Oxford University Dramatic Society

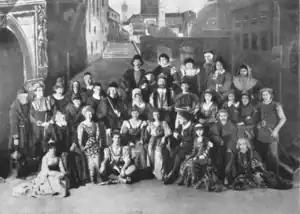
The company in 1898

The Society supports a competition for Freshers ("Cuppers"), held in Michaelmas Term and a "New Writing Festival" in Hilary Term. OUDS also supports an annual National UK Tour, which culminates in a long run at the Edinburgh Festival Fringe. Previously, the society has also facilitated a Shakespeare production, jointly with Thelma Holt, touring Japan, with preview performances in the UK.